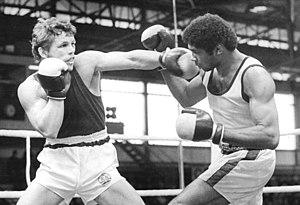
Detlef Kästner est un boxeur est-allemand né le 20 mars 1958 à Wurzen.
Armando Martínez est un boxeur cubain né le 29 août 1961 à Majagua.